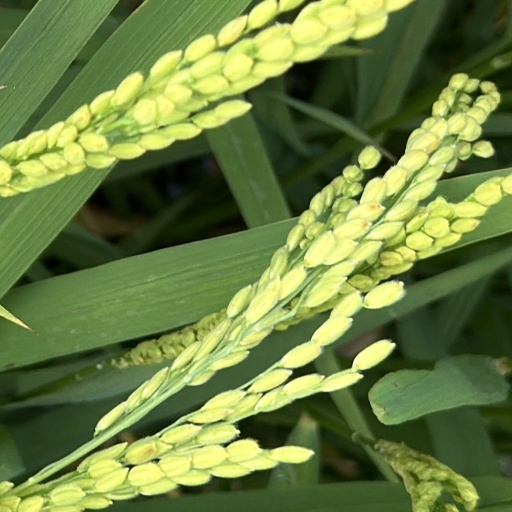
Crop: rice